Tonkin snub-nosed monkey

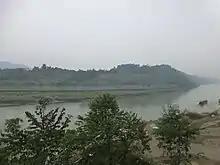
The Red River once used to be in the range of the Tonkin snub-nosed monkey before deforestation and human development.

The Tonkin snub-nosed monkey resides in primary forests which consist of bamboo and broadleaf evergreen. Recorded at elevations between , its distribution is currently restricted to these forest which are located on hilltops and mountains created from karst limestone. The species' environment is also defined by its monsoon rainfall and tropical temperatures.